National Tribal Dance Festival

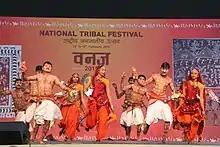
During National Tribal Dance Festival

The National Tribal Dance Festival is an annual festival celebrated by the aborigines and tribal of India in the National Capital Region, of India i.e. New Delhi. This Tribal Dance Festival annually during the month of December. It is organised by Ministry of Tribal Affairs, Government of India in collaboration with IGRMS, Bhopal, Madhya Pradesh.